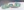
Number: 3